Silesian independence

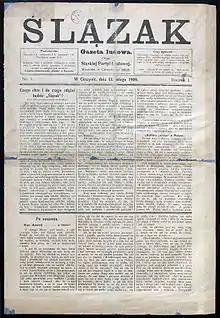
Front page of the "Silesian" magazine, 13 February 1909

In July 1910, the non-political cultural base of Silesian People's Party was formed: the Union of Silesians (Polish: "Związek Ślązaków", German: "Bund der Schlesier", Czech: "Svaz Slezanů"), founded by Kożdoń, Cichy, and Paul Wania, originally under the name Silesian People's Union "Our Homeland" (Polish: "Śląski Związek Ludowy "Nasza Ojczyzna"", German: "Schlesischer Volksverband "Unsere Heimat""). From 1909 to 1923 the official paper of the Silesian People's Party was the weekly "Ślązak" (Silesian).